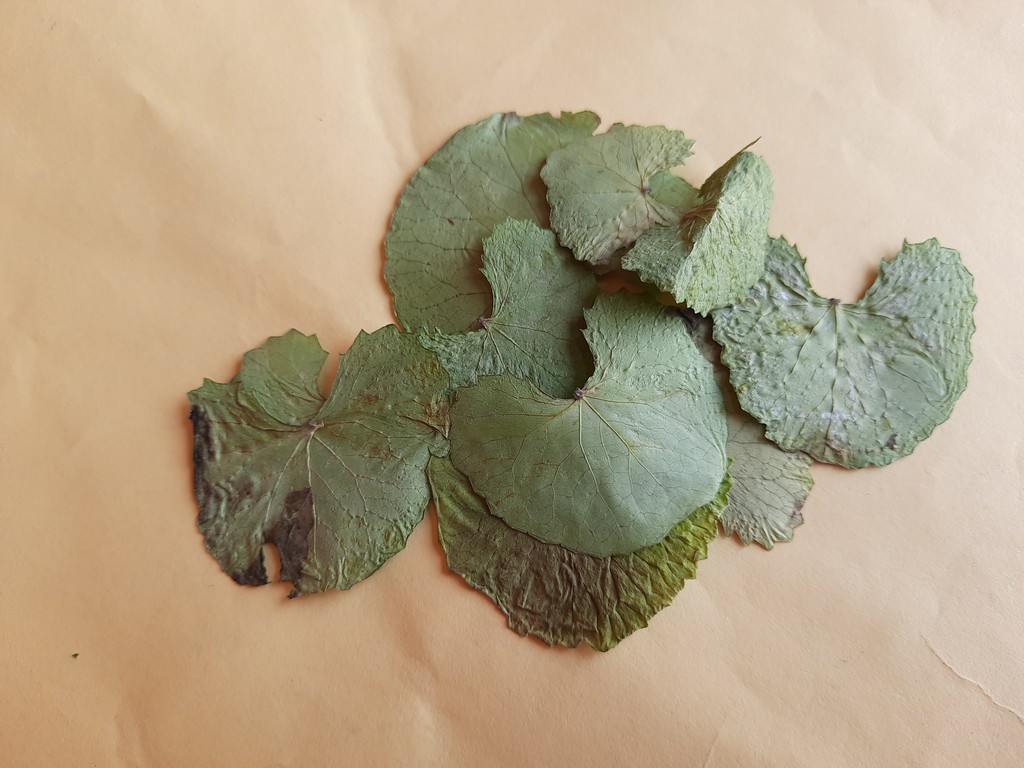
Label: Dried